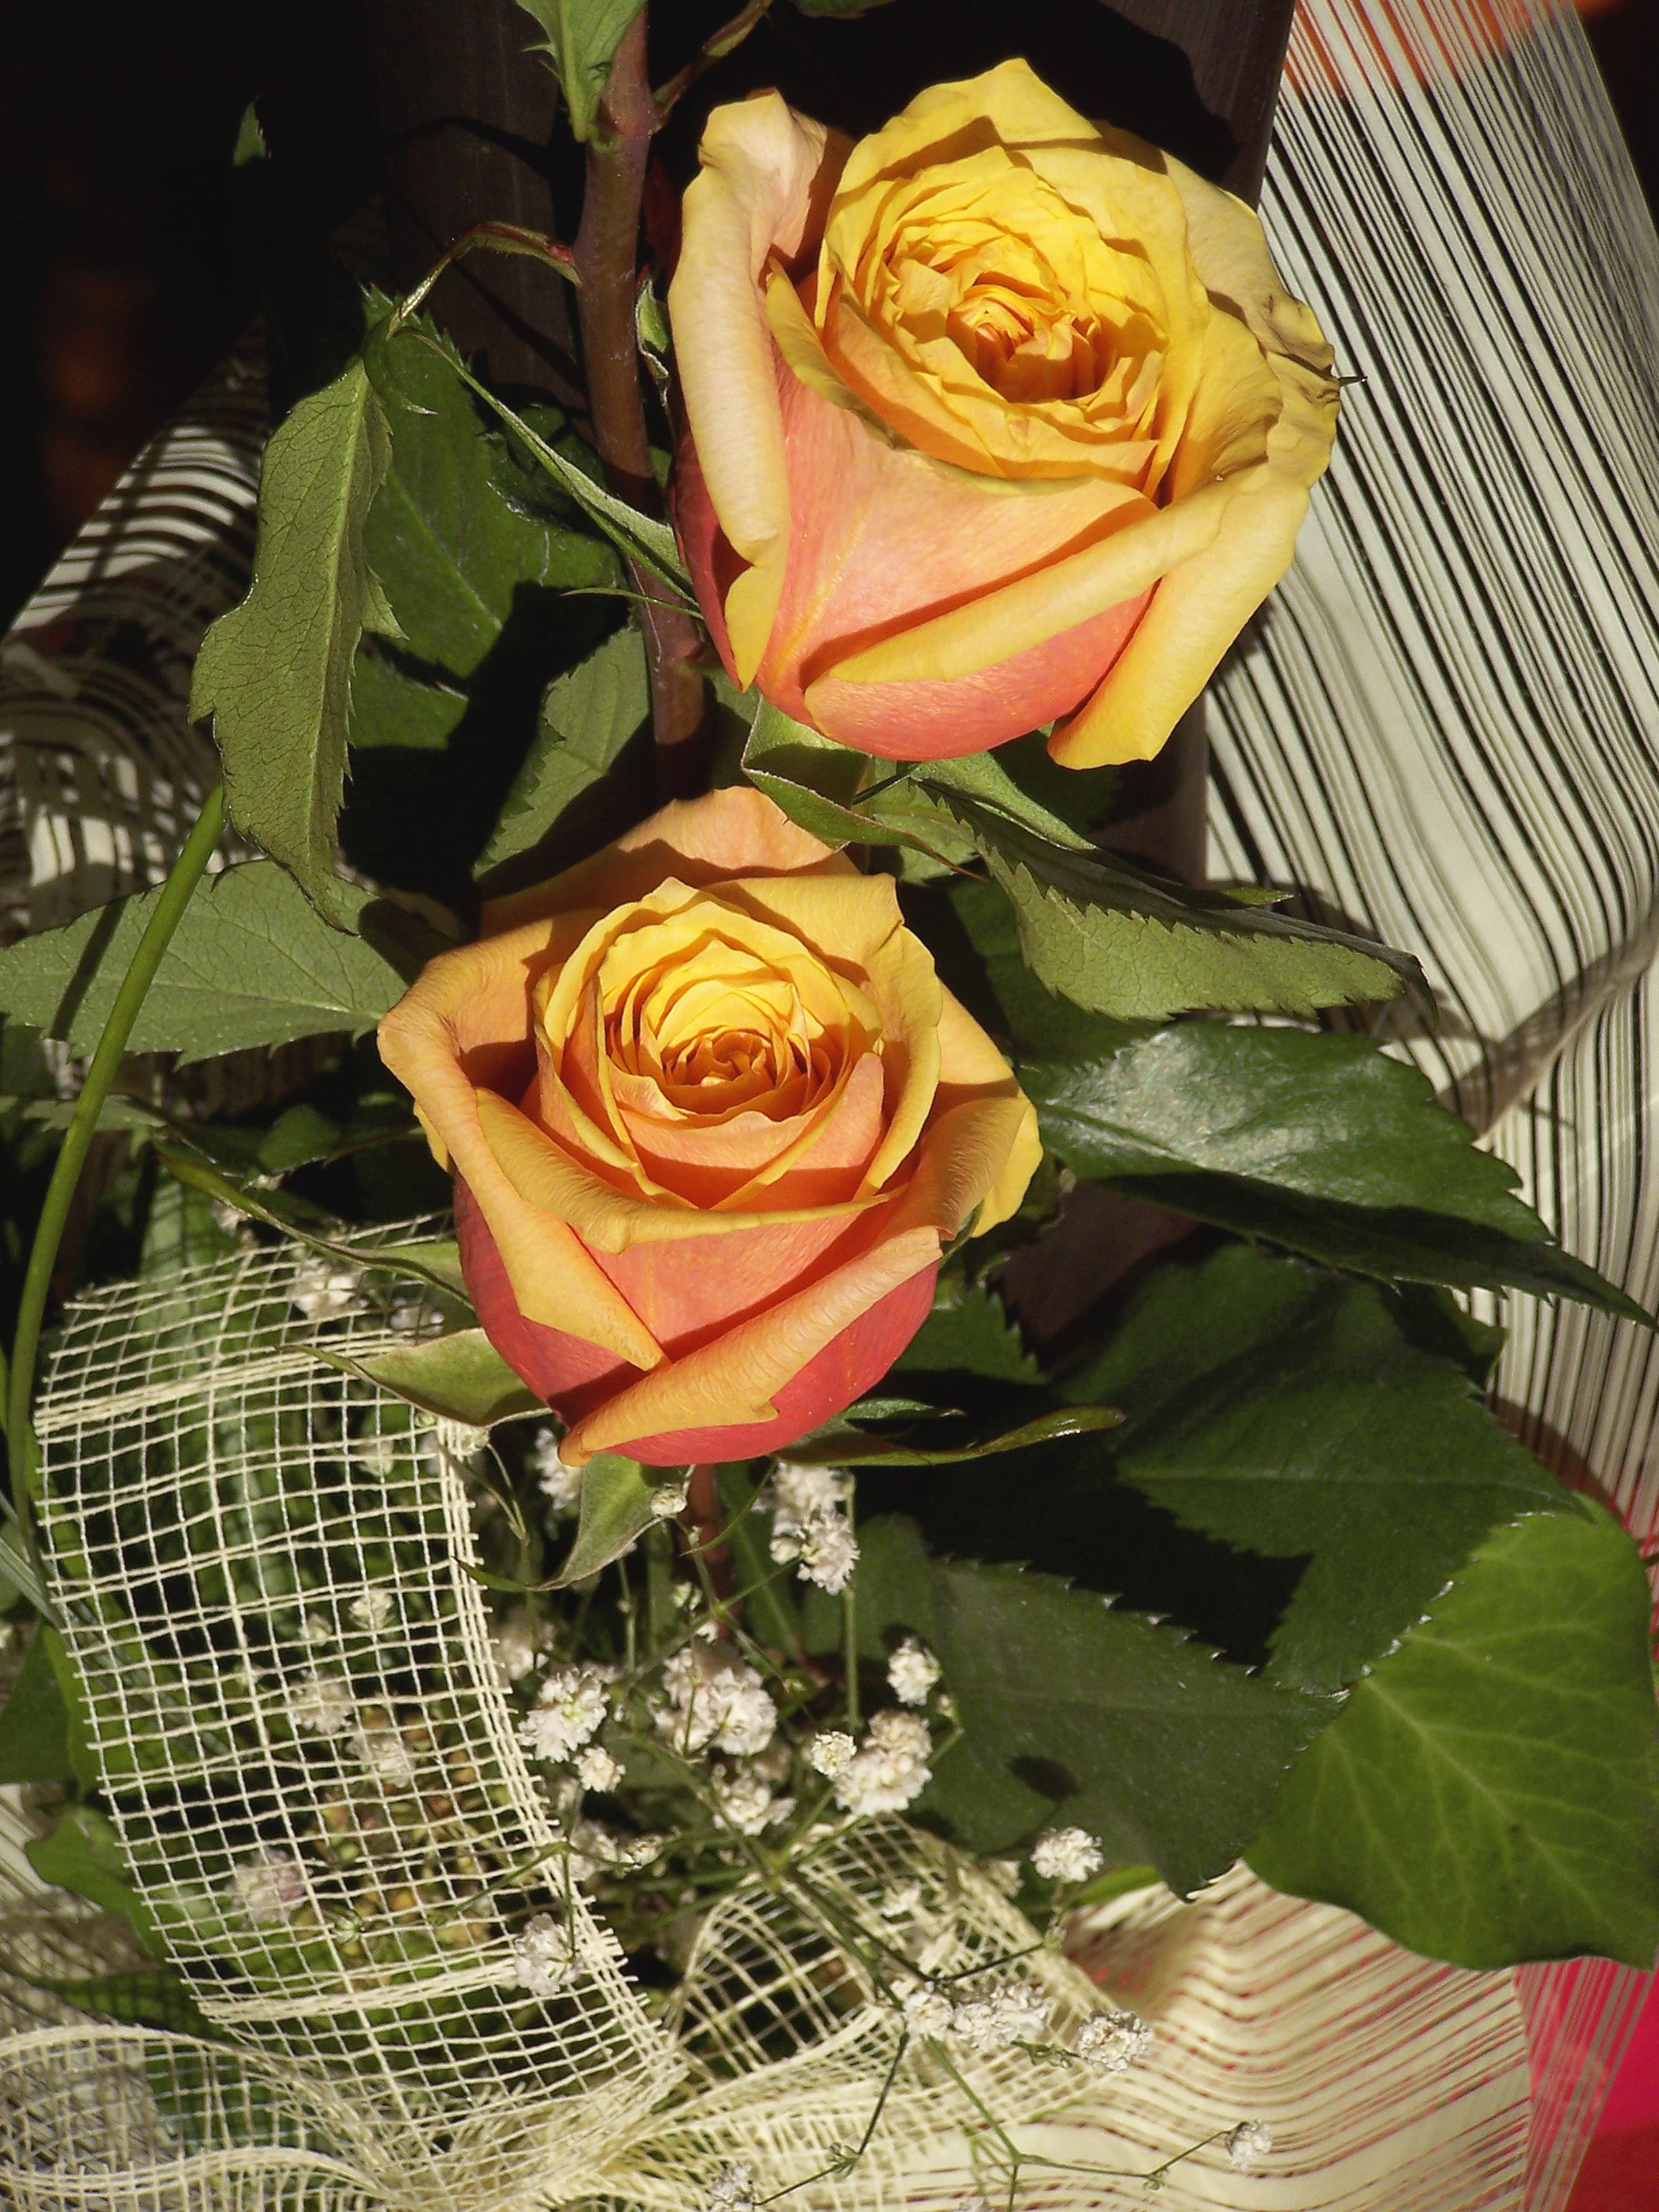
flowers, bunch, orange, ornate, kind, salutation, holiday, flower, garden roses, rose, flower arranging, floristry, bouquet, floral design, cut flowers, rose family, plant, floribunda, pink, rose order, flowering plant, petal, still life, ikebana, centrepiece, rosa centifolia, art, artificial flower, still life photography, artwork, plant stem, vase